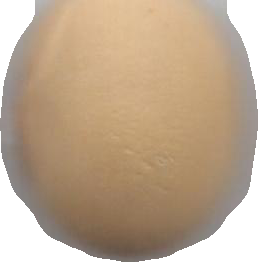
Variety: Grobogan